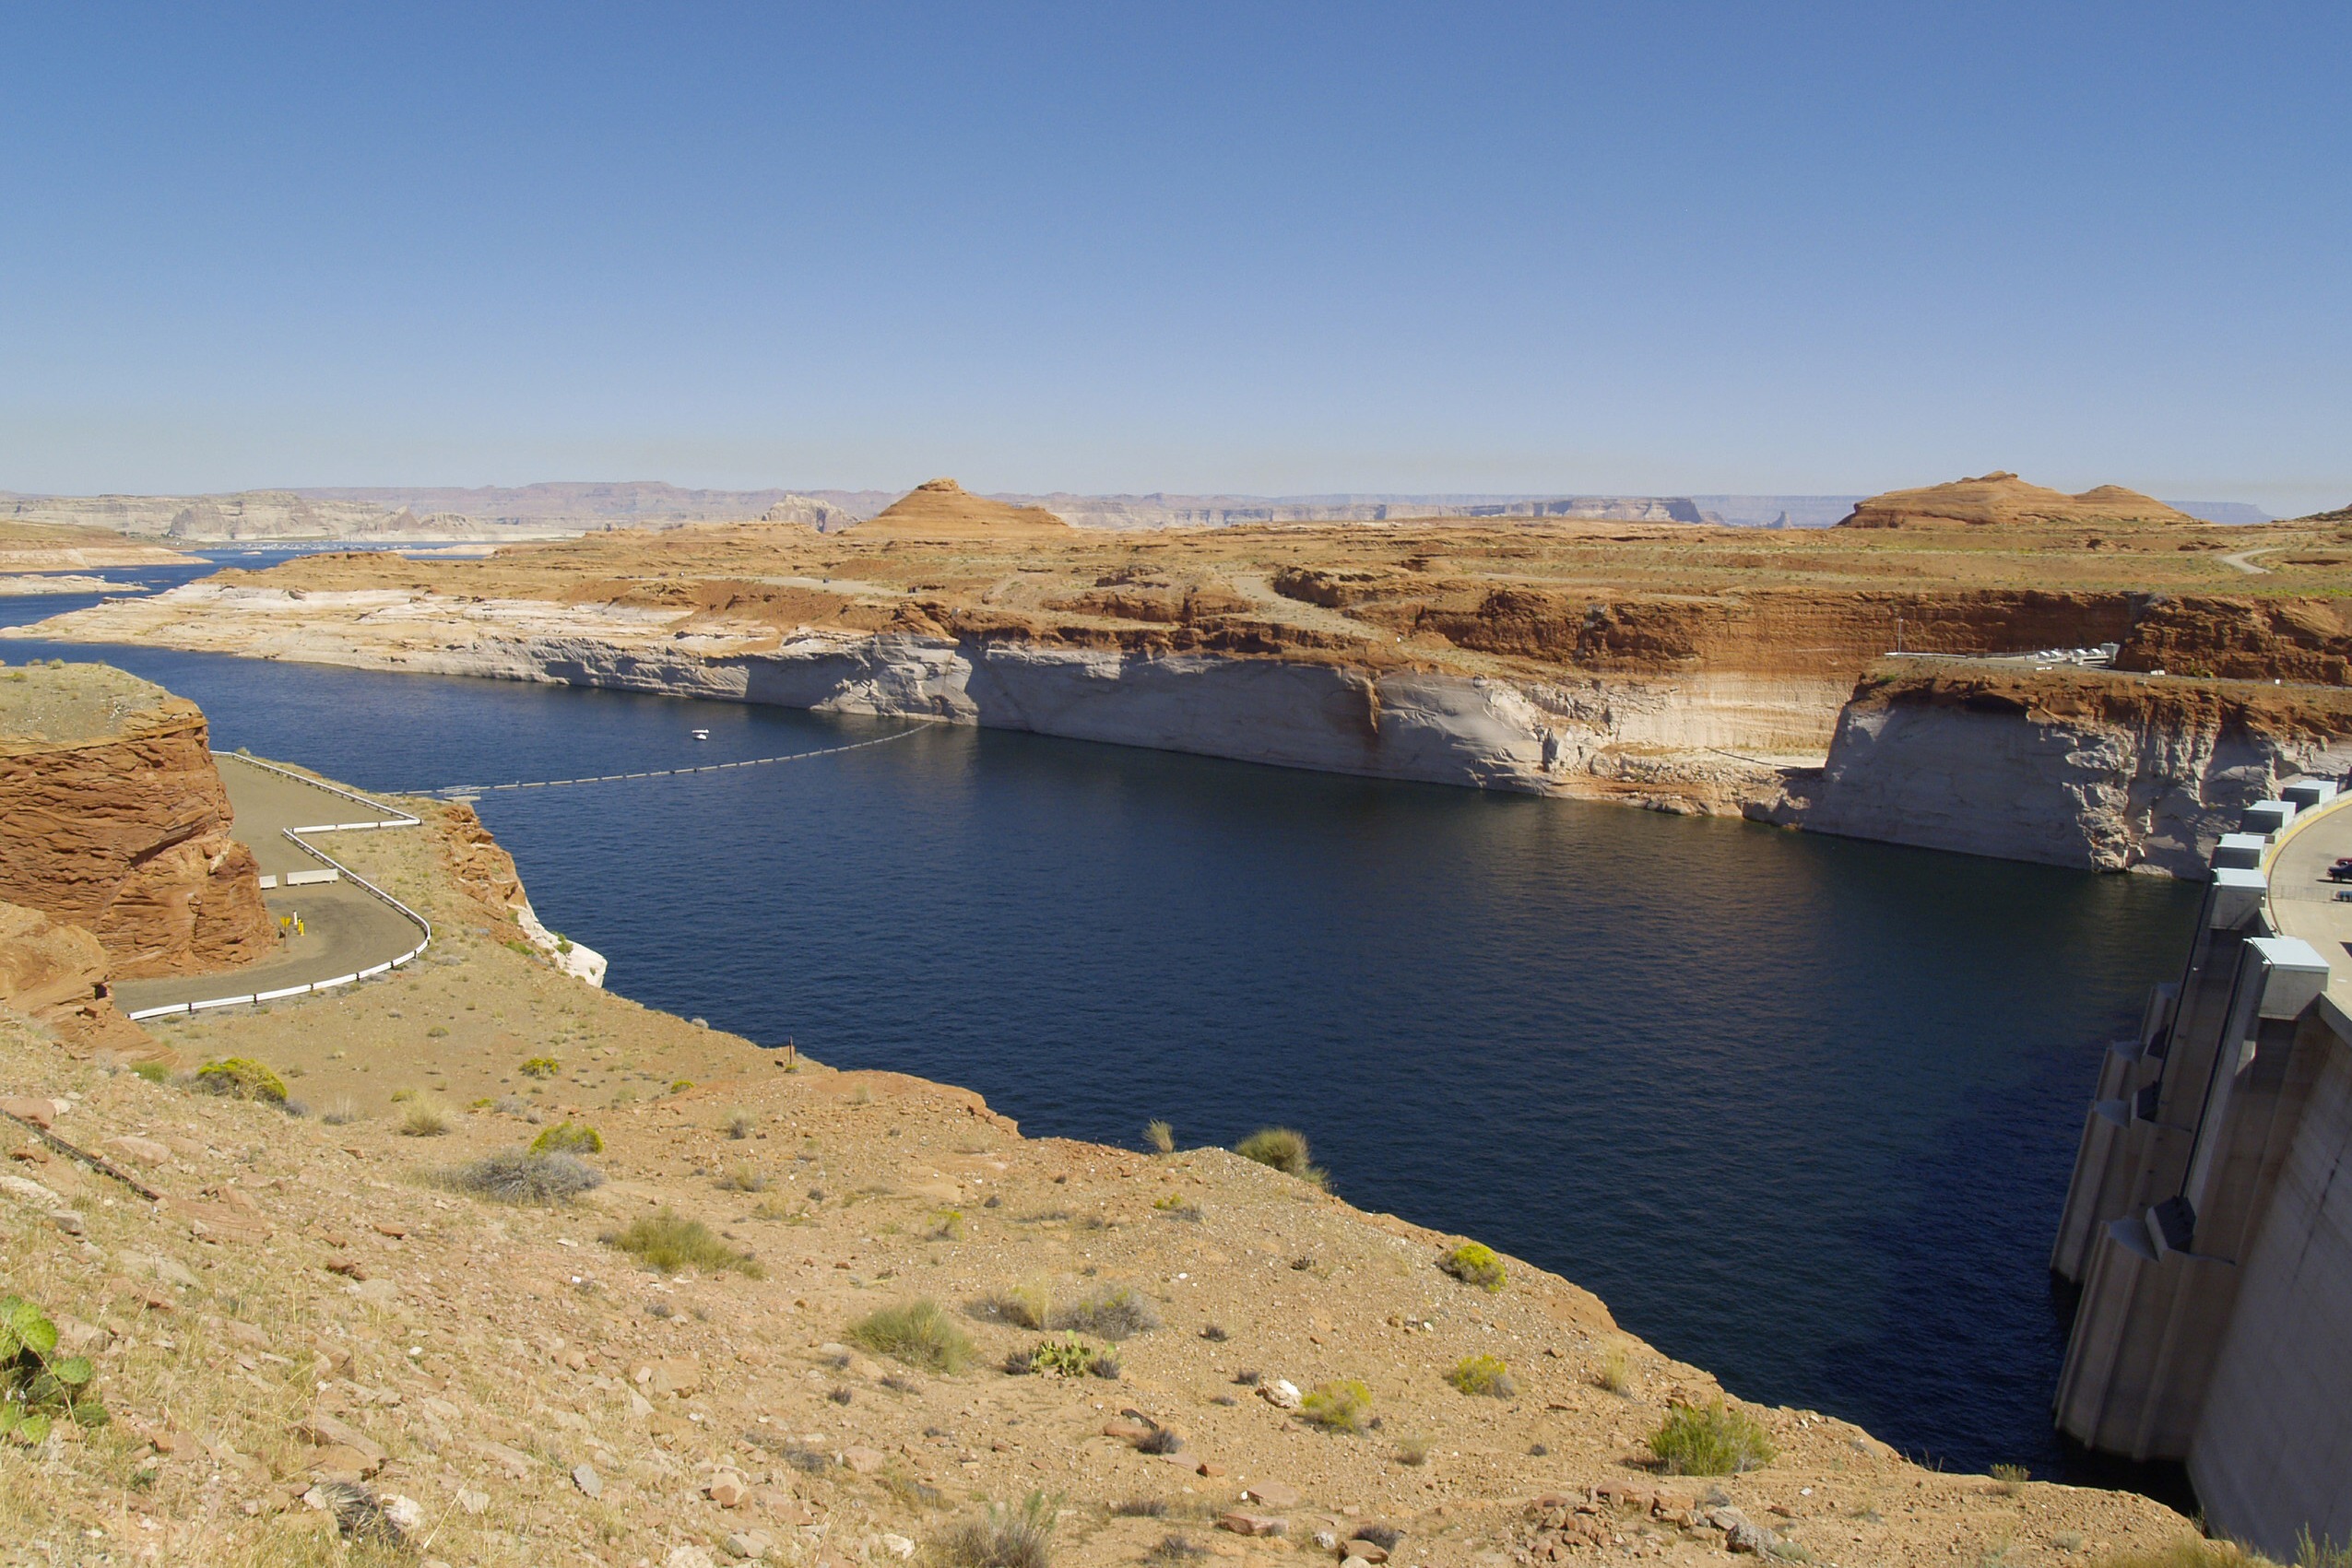
landscape, sea, coast, water, nature, outdoor, rock, sky, countryside, lake, summer, recreation, formation, cliff, red, natural, scenery, usa, reservoir, terrain, swimming, arizona, rocks, clouds, geology, boating, badlands, plateau, escarpment, tourist attraction, natural water, wadi, activities, water sport, wind surfing, lake powell, aeolian landform, water resources